Braniewo

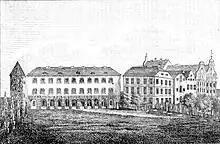
Collegium Hosianum in the 1840s

Braunsberg obtained its first railway connection with the rest of the kingdom via the Prussian Eastern Railway in 1852. In the early 20th century, the town was the leading academic center of East Prussia next to Königsberg. In 1912 the Jesuit college became the State Academy of Braunsberg (German: "Staatliche Akademie Braunsberg"). Prior to World War II, the population of Braunsberg had grown to more than 21,000, of whom 59 percent were listed as Catholic and 29 percent Protestant.